Robert Woods (wide receiver, born 1992)

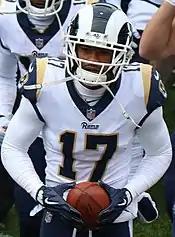
Woods with the Rams in 2018

Woods returned as the Rams' No. 1 wide receiver and started alongside second-year receiver Cooper Kupp and offseason acquisition Brandin Cooks.